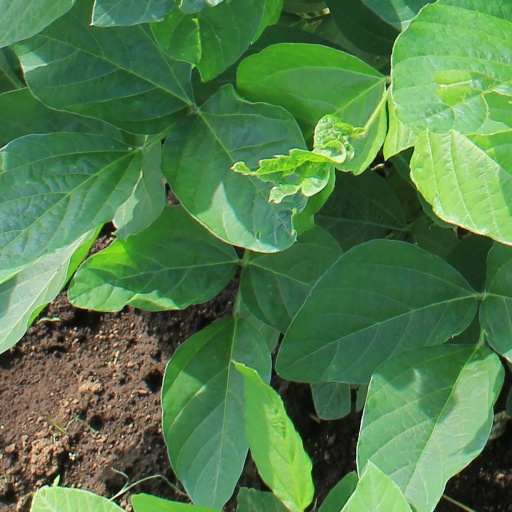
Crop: soybean